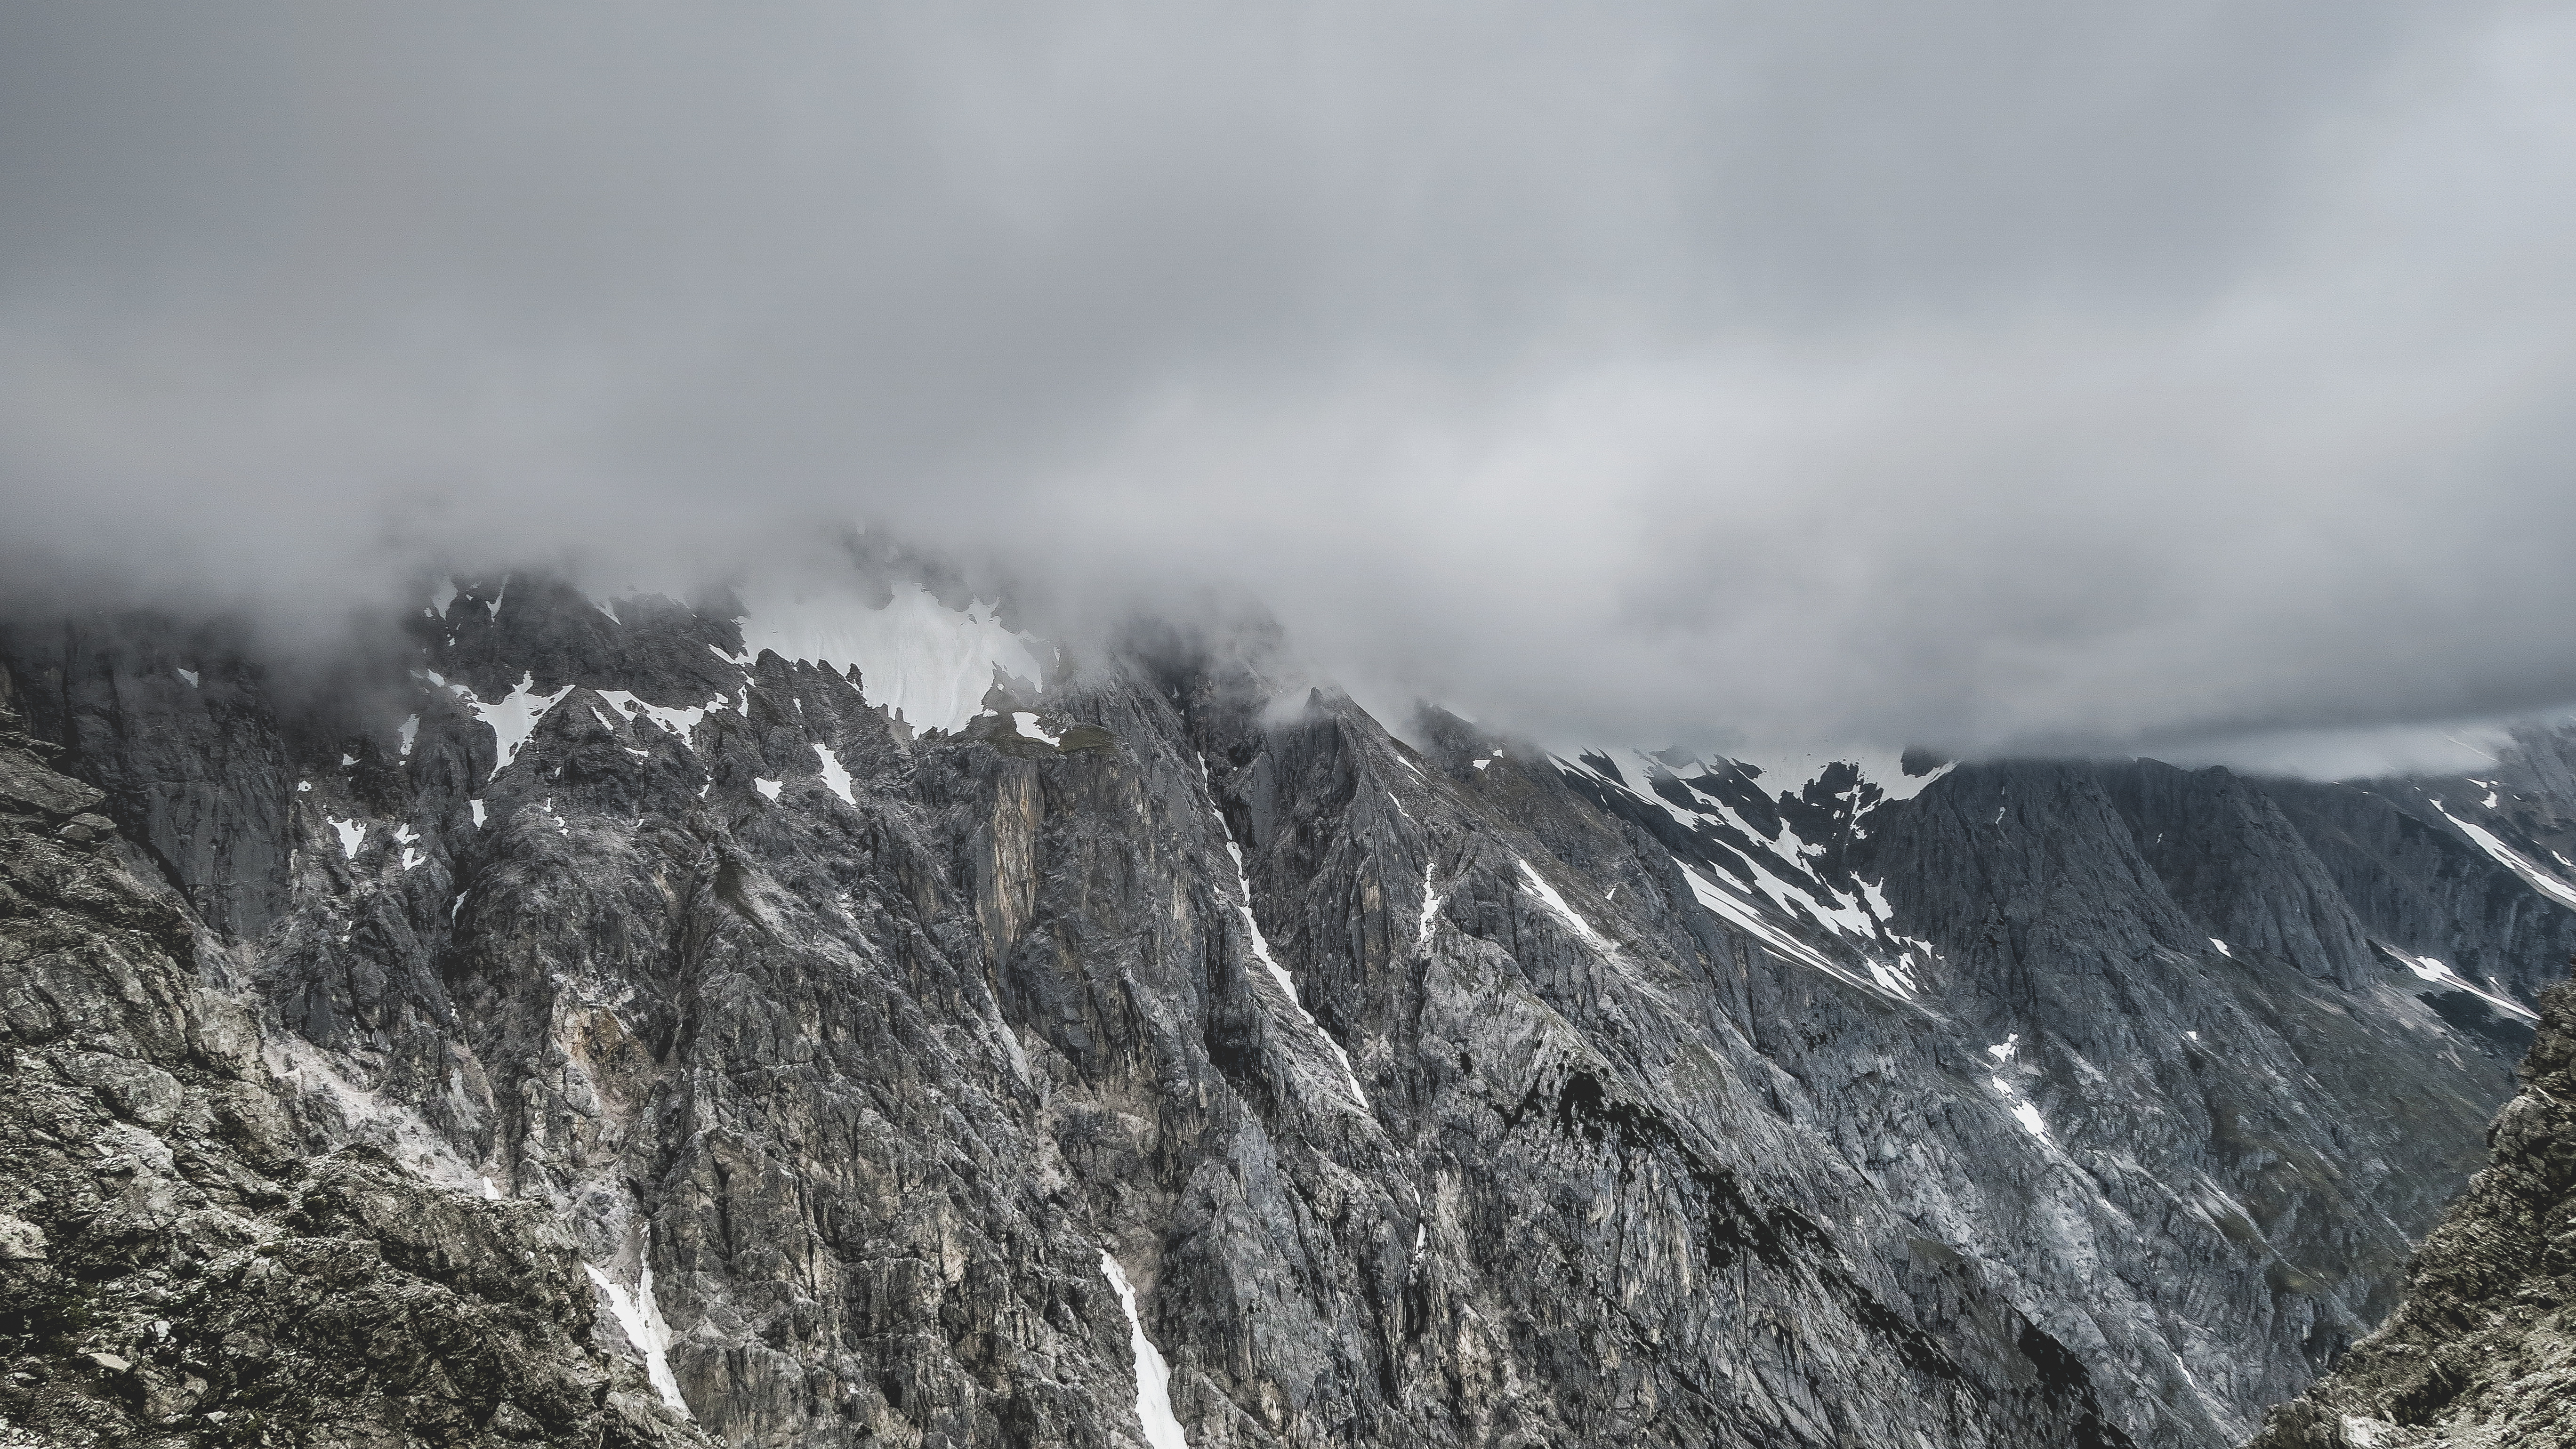
landscape, nature, wilderness, mountain, snow, cold, winter, cloud, fog, adventure, mountain range, weather, ridge, summit, mountaineering, alps, plateau, landform, rocky mountain, mountain pass, geographical feature, atmospheric phenomenon, mountainous landforms, geological phenomenon